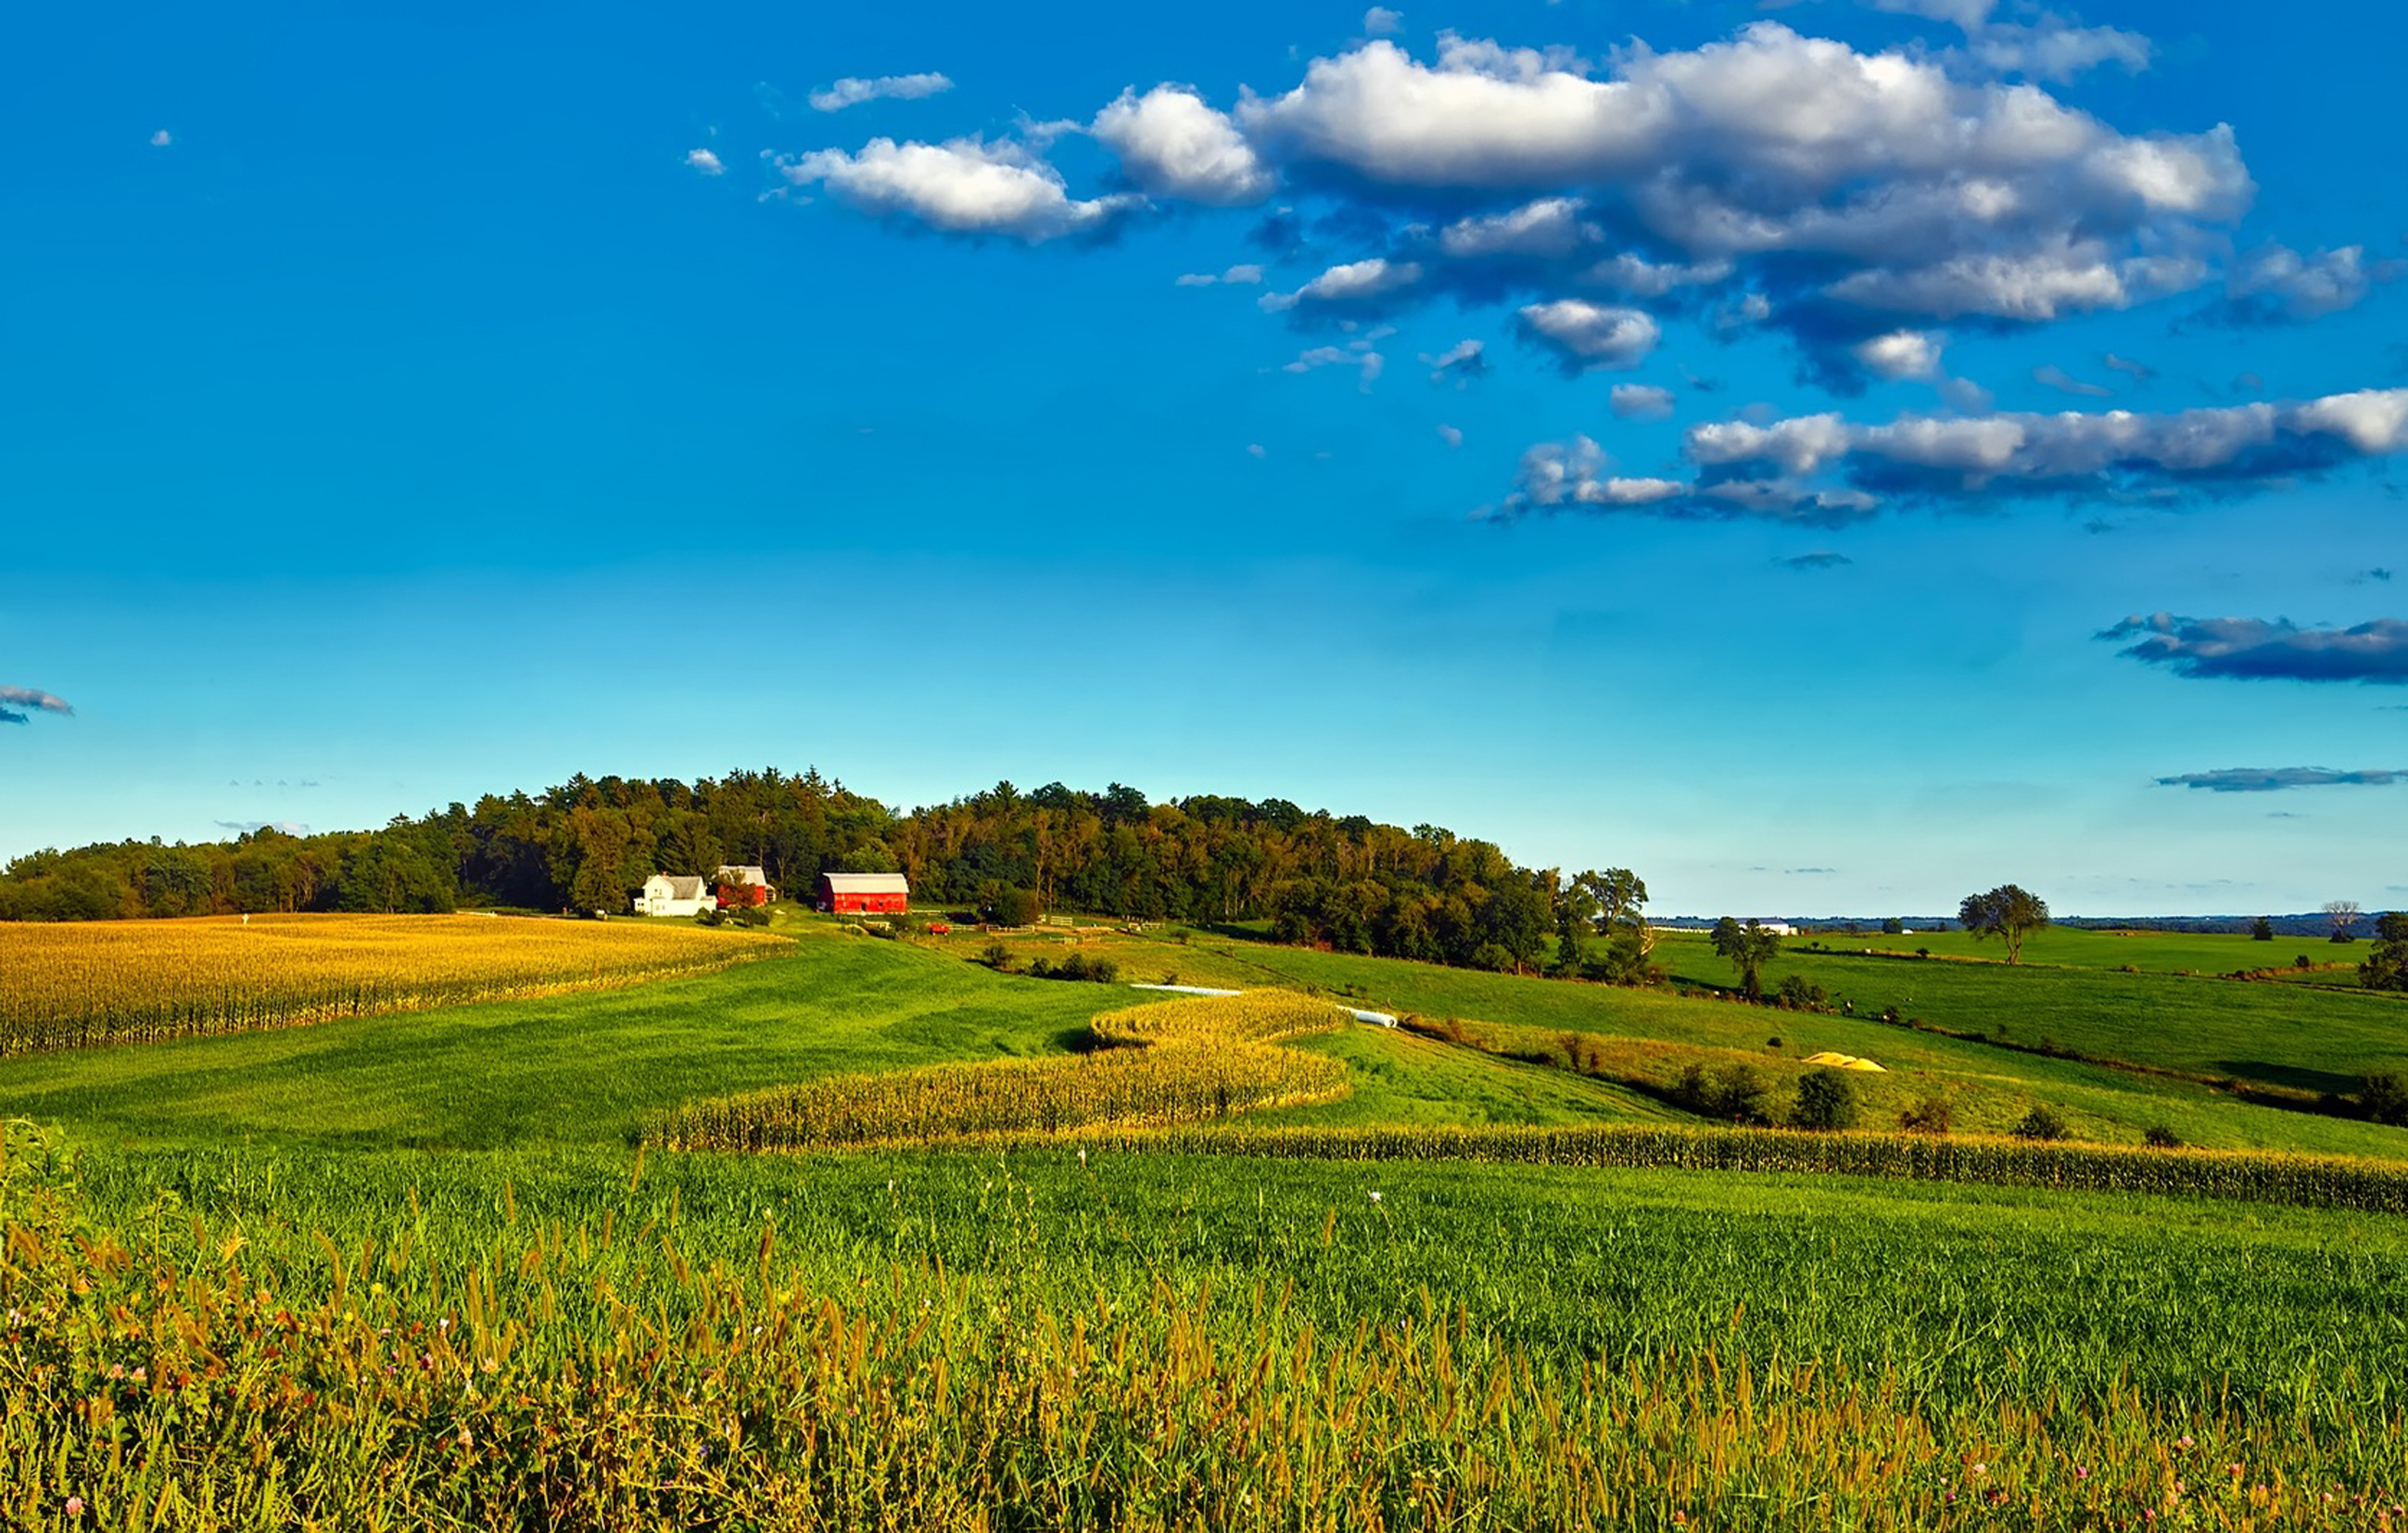
natural, cloud, sky, plant, ecoregion, People in nature, natural landscape, natural environment, tree, land lot, agriculture, grass, grassland, landscape, plain, cumulus, horizon, summer, rural area, meadow, road, hill, prairie, field, pasture, cash crop, wilderness, crop, meteorological phenomenon, slope, flowering plant, wildflower, plantation, spring, steppe, flower, evening, rectangle, mustard and cabbage family, farm, paddy field, soil, happy, coquelicot, sunflower